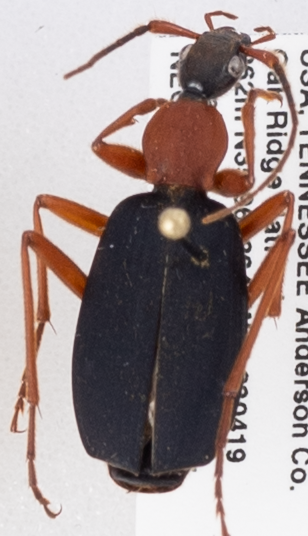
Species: Galerita bicolor
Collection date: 2018-07-19
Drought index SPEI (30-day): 1.01
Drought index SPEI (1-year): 0.39
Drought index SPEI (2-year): -0.03